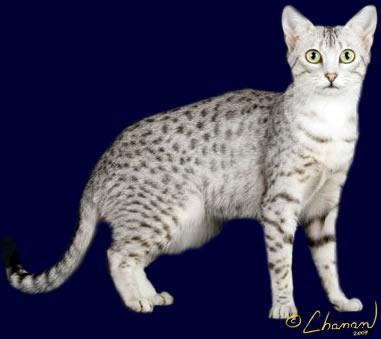
Egyptian Mau